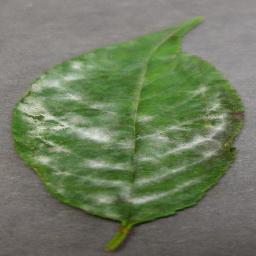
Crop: cherry
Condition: (including_sour)_powdery_mildew